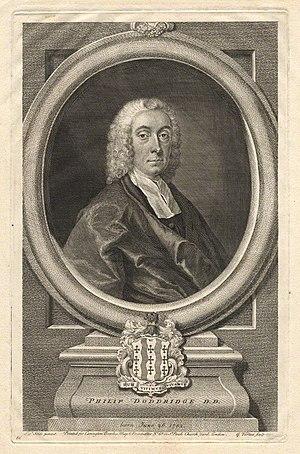
Jerusalem est le second roman d'Alan Moore. Composé de 3 parties de 11 chapitres chacune, encadrées par un prélude et par un postlude, ce roman met en avant la ville natale de l'auteur, Northampton, et plus particulièrement le quartier des Boroughs.